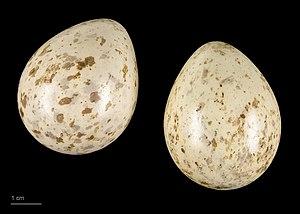
La bécasse des bois est une espèce d'oiseau de taille moyenne, de la famille des Scolopacidae, oiseau migrateur discret, et essentiellement nocturne.